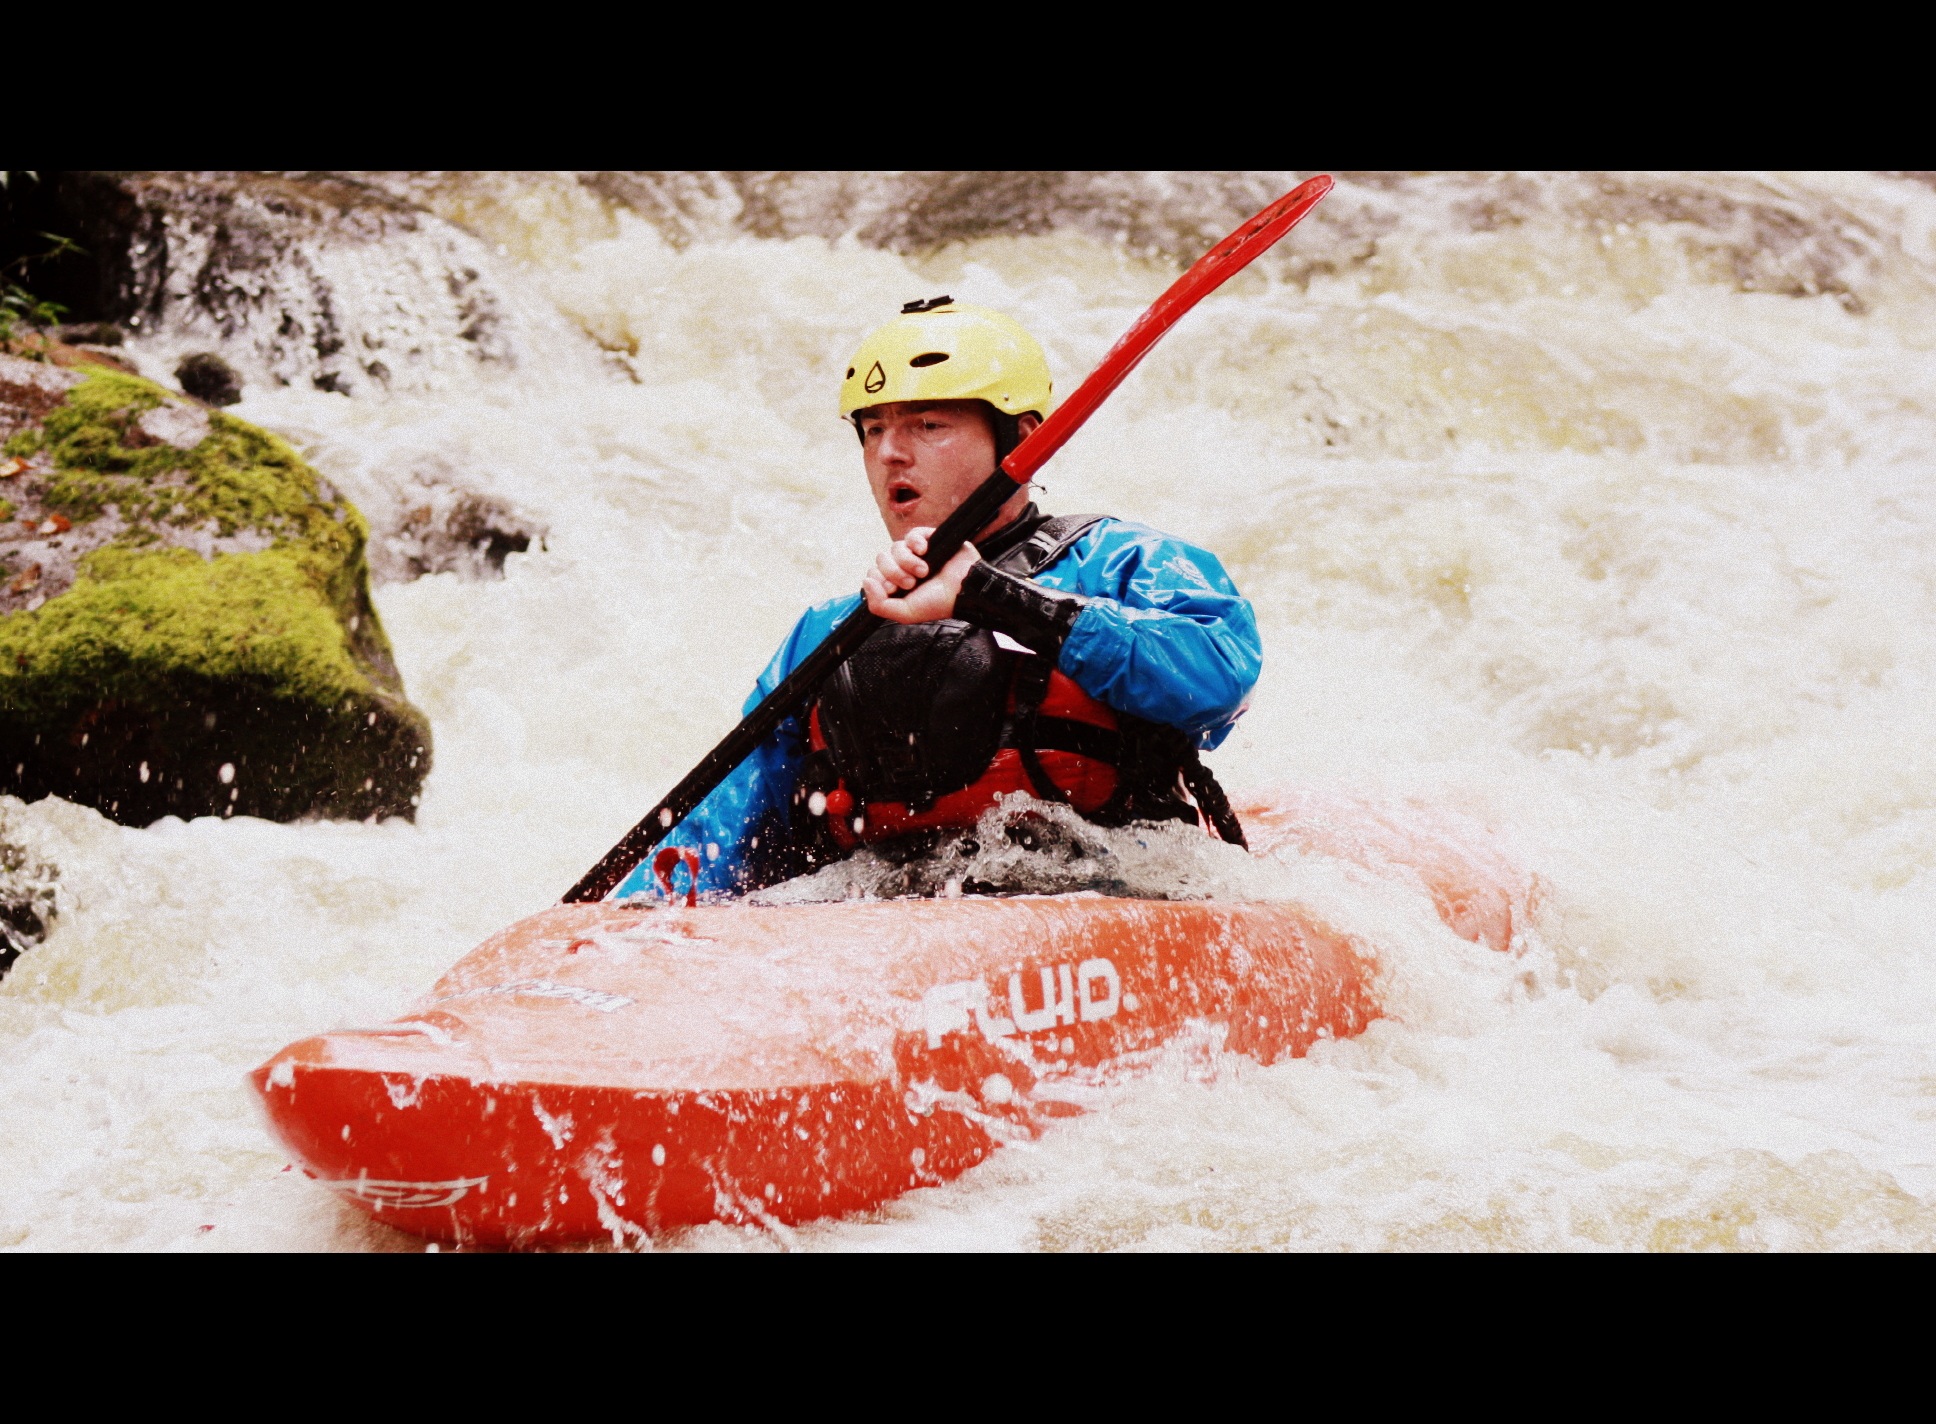
water, boat, river, stream, paddle, vehicle, extreme sport, speed, kayak, sports equipment, fight, sports, helmet, boating, kayaking, will, watercraft, white water, pleasure, emotion, force, canoeing, adrenaline, water sport, wild water, sea kayak, whitewater kayaking, the wildness